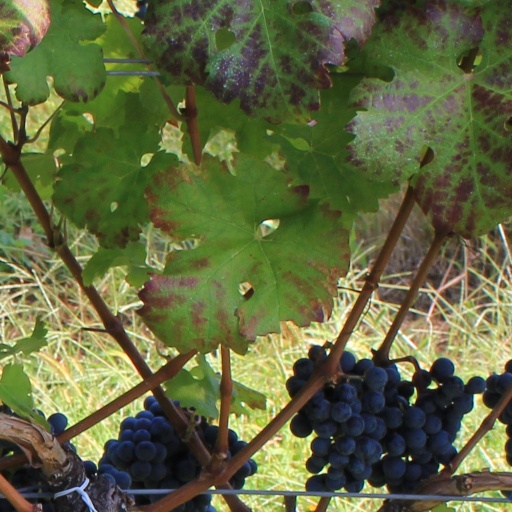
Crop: grape